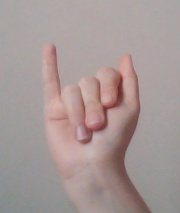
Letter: meem